Autechre

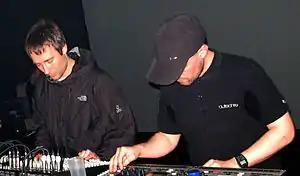
Rob Brown (left) and Sean Booth (right) performing live as Autechre in 2007

Autechre are an English electronic music duo consisting of Rob Brown and Sean Booth, both from Rochdale, Greater Manchester. Formed in 1987, they are among the best known acts signed to UK electronic label Warp Records, through which all of Autechre's full-length albums have been released beginning with their 1993 debut "Incunabula". They gained initial recognition when they were featured on Warp's 1992 compilation "Artificial Intelligence".